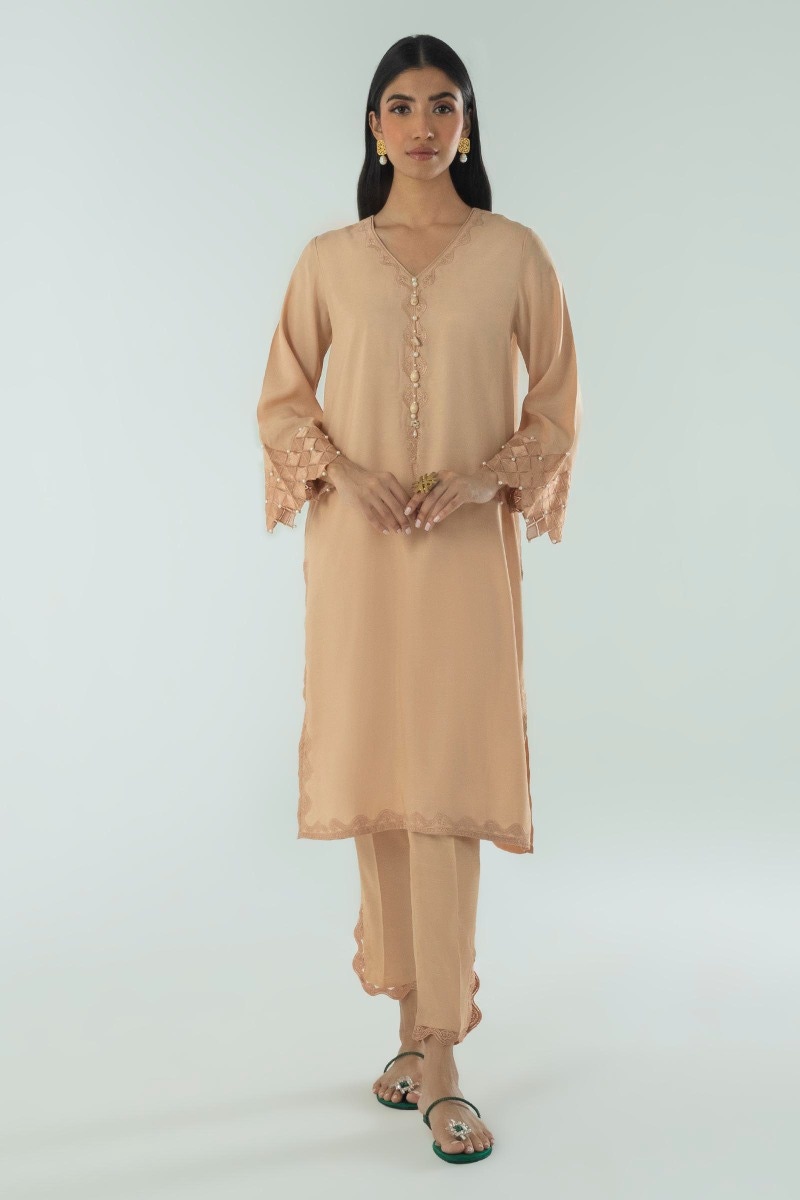
beige karla embroidered tunic